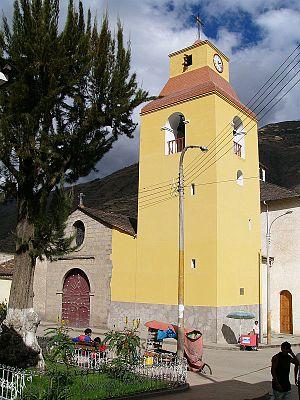
Cet article recense les cathédrales du Pérou.
La cathédrale Notre-Dame-du-Rosaire d'Abancay est la cathédrale du diocèse d'Abancay au sud-est du Pérou dans une province montagneuse de la région d'Apurímac. Elle se trouve dans le centre-ville d'Abancay et donne sur la place d'Armes, place principale de la ville. La cathédrale est dédiée à la Vierge Marie sous le vocable de Notre-Dame du Rosaire.
Le diocèse d'Abancay est un siège de l'Église catholique du Pérou, suffragant de l'archidiocèse de Cuzco. En 2012, il comptait 343 000 baptisés sur 358 000 habitants. Il est tenu par Mᵍʳ Gilberto Gómez González.